XMMS

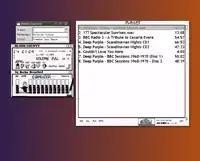
Xmms skinned with imported wsz on Ubuntu 11.10 with cue info activated.

XMMS has a default skin provided, but it is also possible to use any WSZ classic skins to enhance the graphic attractiveness of the player. (see attached image)